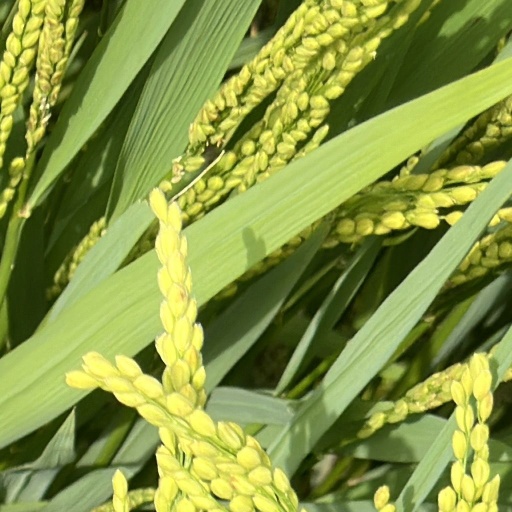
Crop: rice